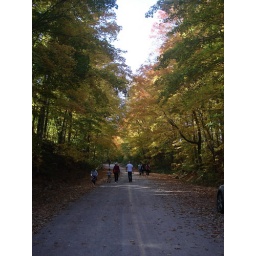
The long, narrowing road and the disappearing trees create the distance and depth in this picture.